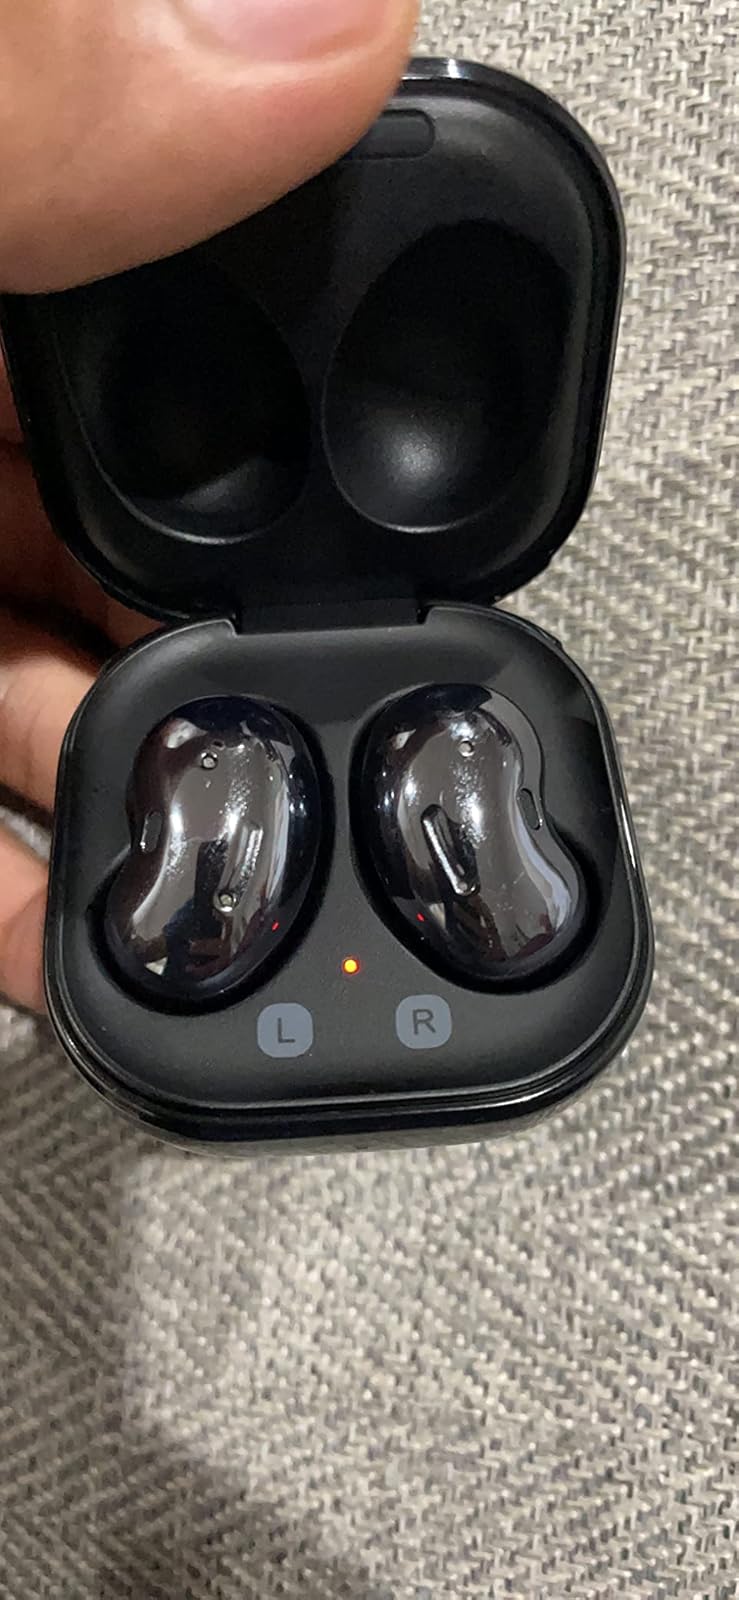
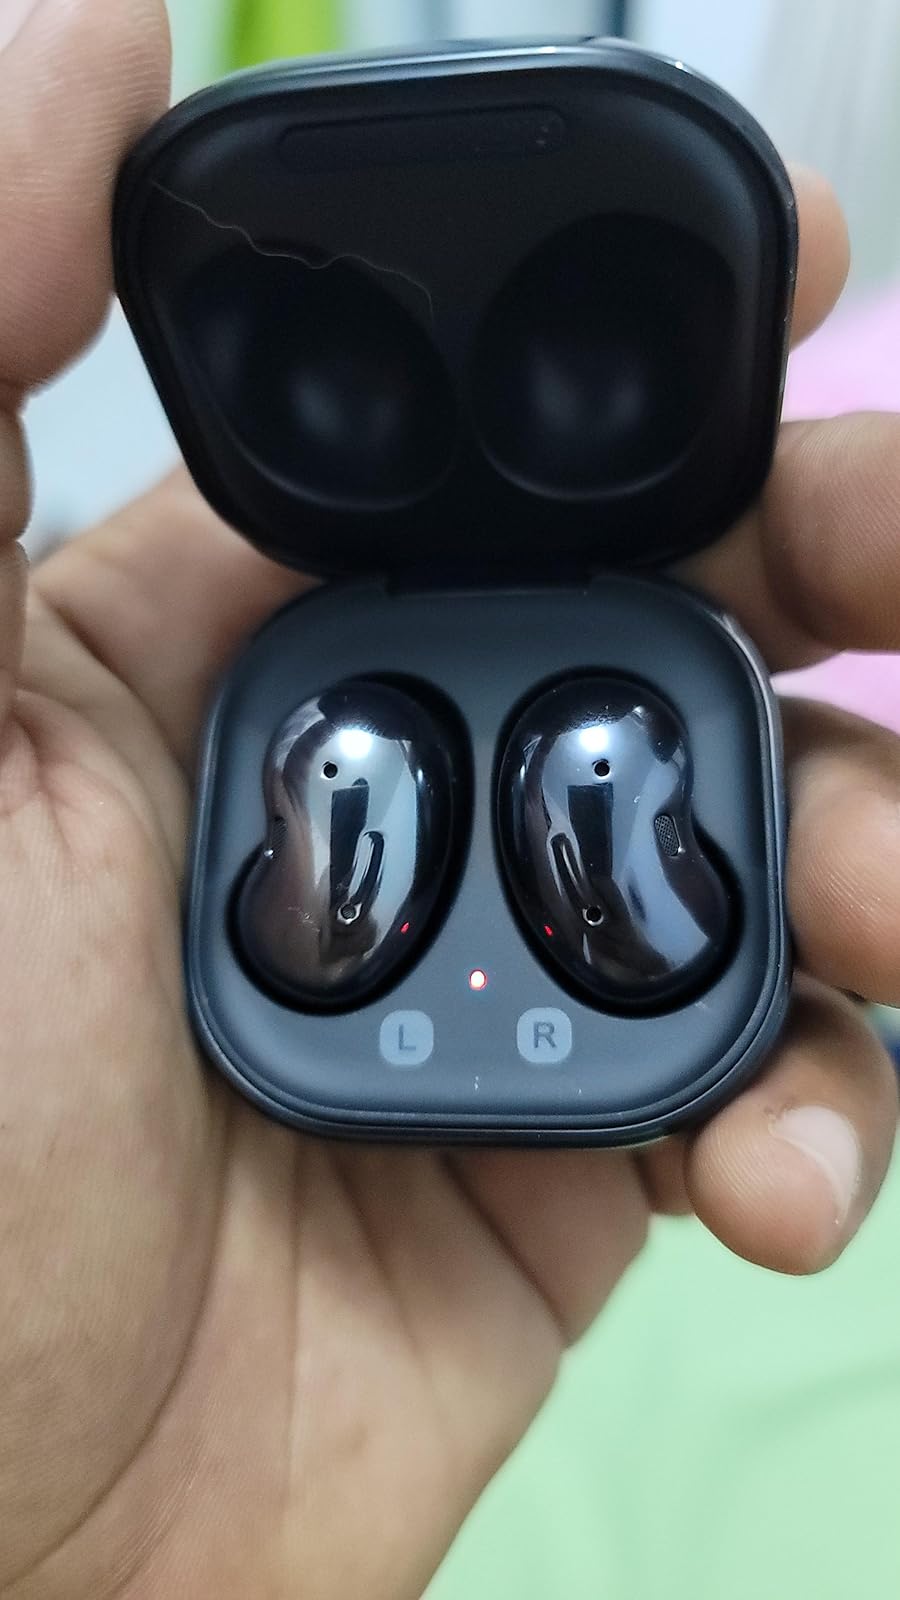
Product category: earbuds
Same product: yes